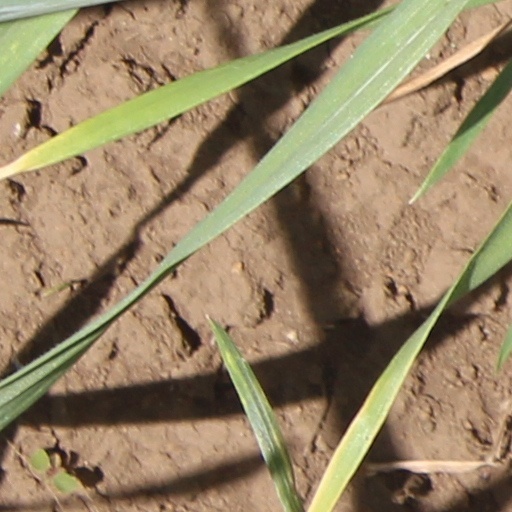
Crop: wheat